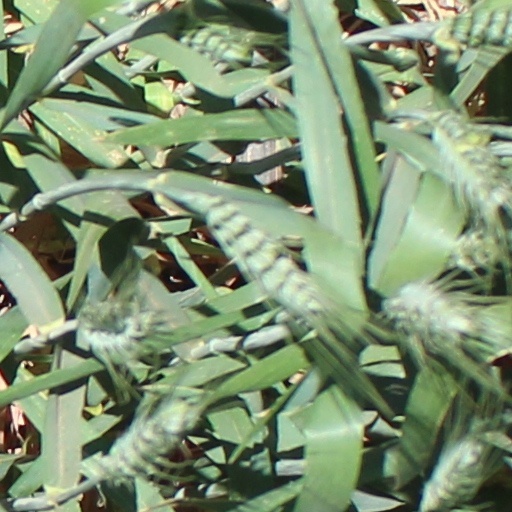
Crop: wheat